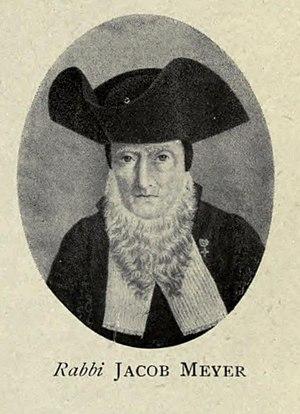
Rabbi Jacob Meyer au Grand Sanhédrin
Le Grand Sanhédrin est une cour suprême juive créée le 10 décembre 1806 comprenant soixante-et-onze rabbins et notables.